Human sex ratio

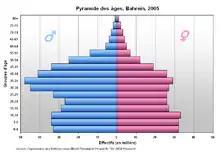
Sex imbalance in Bahrain caused by policies that restrict female spouses and children of immigrant workers

Some countries have a significant disparity between males and females in their population. As stated above, males usually exceed females at birth but subsequently experience different mortality rates due to many possible causes such as differential natural death rates, and increased accidental and violent deaths (including war).